Railtown 1897 State Historic Park

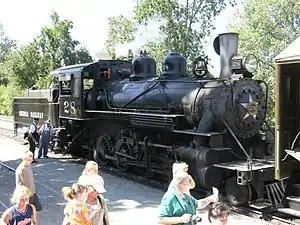
The Sierra Railway #28 steam locomotive at Railtown 1897, in 2006

The Sierra Railway served the West Side Lumber Company mill at Tuolumne, as well as the Standard (later Pickering) Lumber Company